Ras Kass

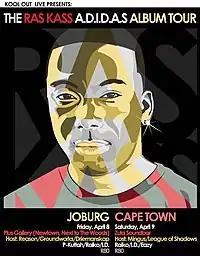
Flyer with the South African dates of the Ras Kass A.D.I.D.A.S. album tour, 2011

In early 2010, Ras Kass launched a Kickstarter campaign to fund the manufacture of 1,000 CDs and 500 records for his "A.D.I.D.A.S. (All Day I Dream About Spittin)" project and a viral marketing campaign called "Save The Ras Kass", which included a series of satirical web episodes about the plight of the endangered emcee. In an interview with MTV UK writer Han O'Connor he explained his decision to use Kickstarter, stating "we started trying different angles at solving old problems. Kickstarter was the natural evolution of trying creative new business models. When we put out "The Quarterly" there were people that said, ‘well how come you didn’t create a CD for this?’ and I'm like ‘well if I have to spend that $5000 and you want one, I appreciate it but there’s the small problem that I spent $5000.’" His webisodes document the downfall of an emcee, as he explained, "You just see this downward spiral; it’s just that fall from grace and I’m kind of making fun of that and using me as the vehicle for it." Finally, Ras Kass exceeded the $3,800 needed for the record in less than five days, with the project being released as a limited edition double CD and LP on July 20, 2011.